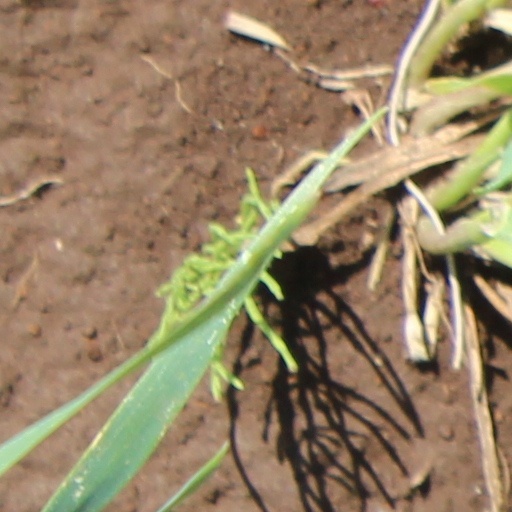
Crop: wheat